Russell's viper

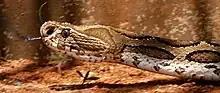
Russell's viper hunting

Russell's viper feeds primarily on rodents, although it will also eat small reptiles, land crabs, scorpions, and other arthropods. Juveniles are crepuscular, feeding on lizards and foraging actively. As they grow and become adults, they begin to specialize in rodents. Indeed, the presence of rodents and lizards is the main reason they are attracted to human habitation.